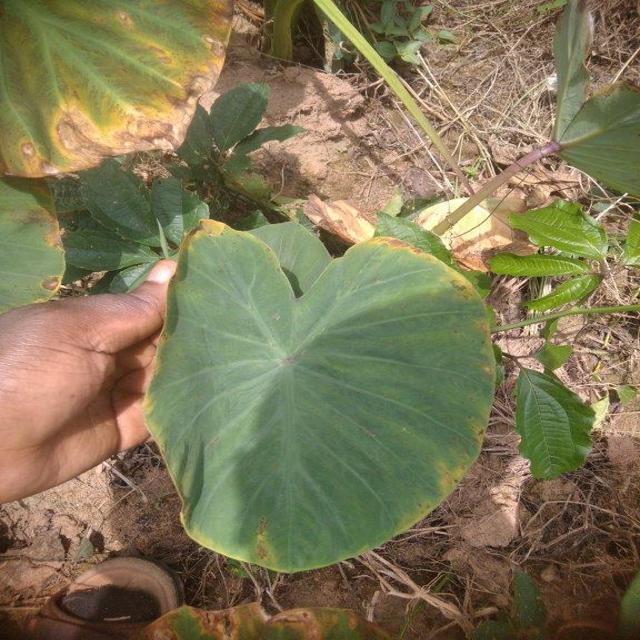
Label: Early_Blight